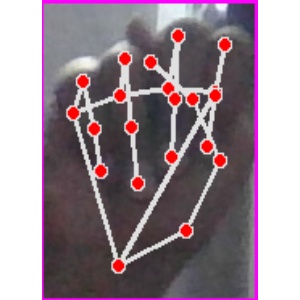
अक्षर: न